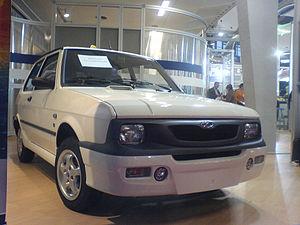
La Zastava Koral, également vendue comme Zastava Yugo au début de sa carrière, Yugo Koral dans les années 1990 ou Yugo GV en Amérique du Nord, est une automobile fabriquée entre 1980 et 2008 par le constructeur yougoslave puis serbe Zastava Automobili.